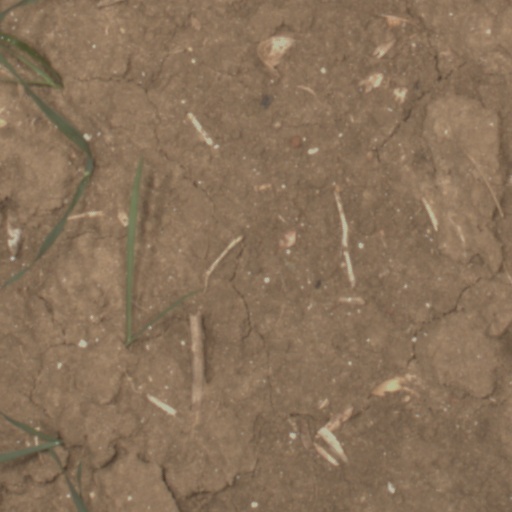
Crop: wheat